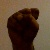
The image shows a hand gesture representing the letter 'S' in Indian Sign Language.